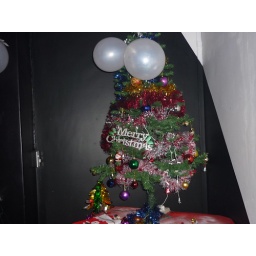
Pathetic Christmas tree at a bar in Cape Town